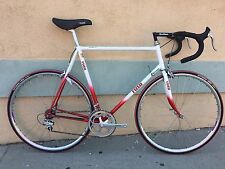
Vehicle type: Bikes